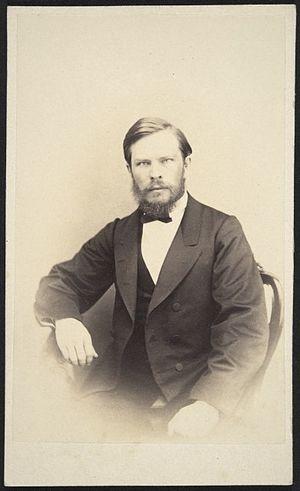
Bernhard Fredrik Godenhjelm est un professeur d'université finlandais.